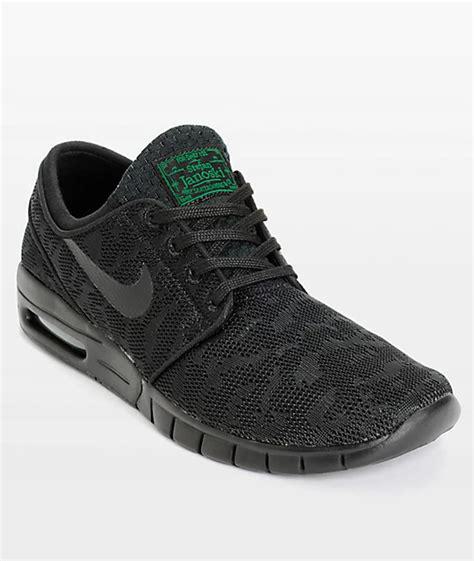
Brand: Nike
Model: SB Stefan Janoski Max